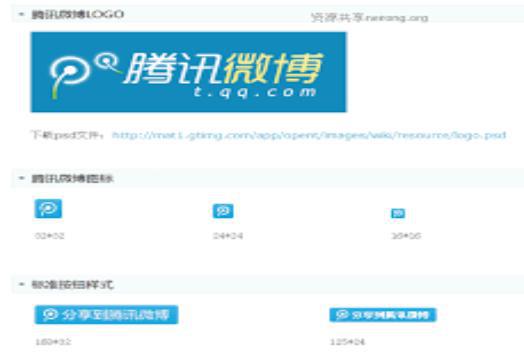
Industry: Leisure